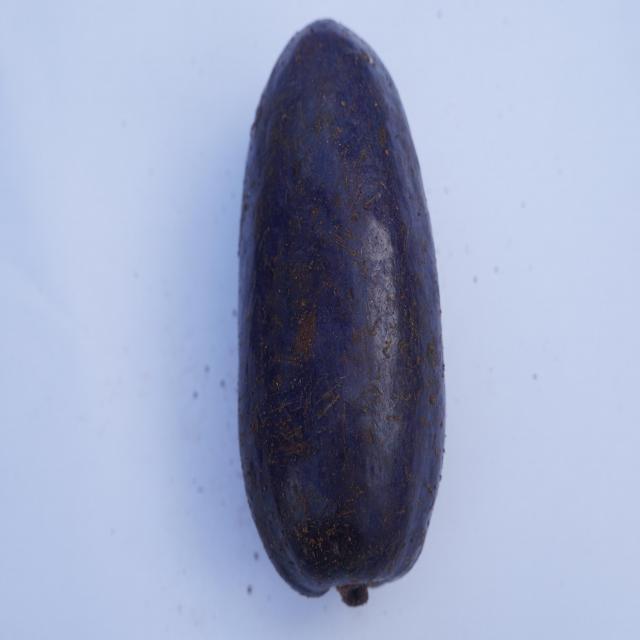
Plum grade: unaffected